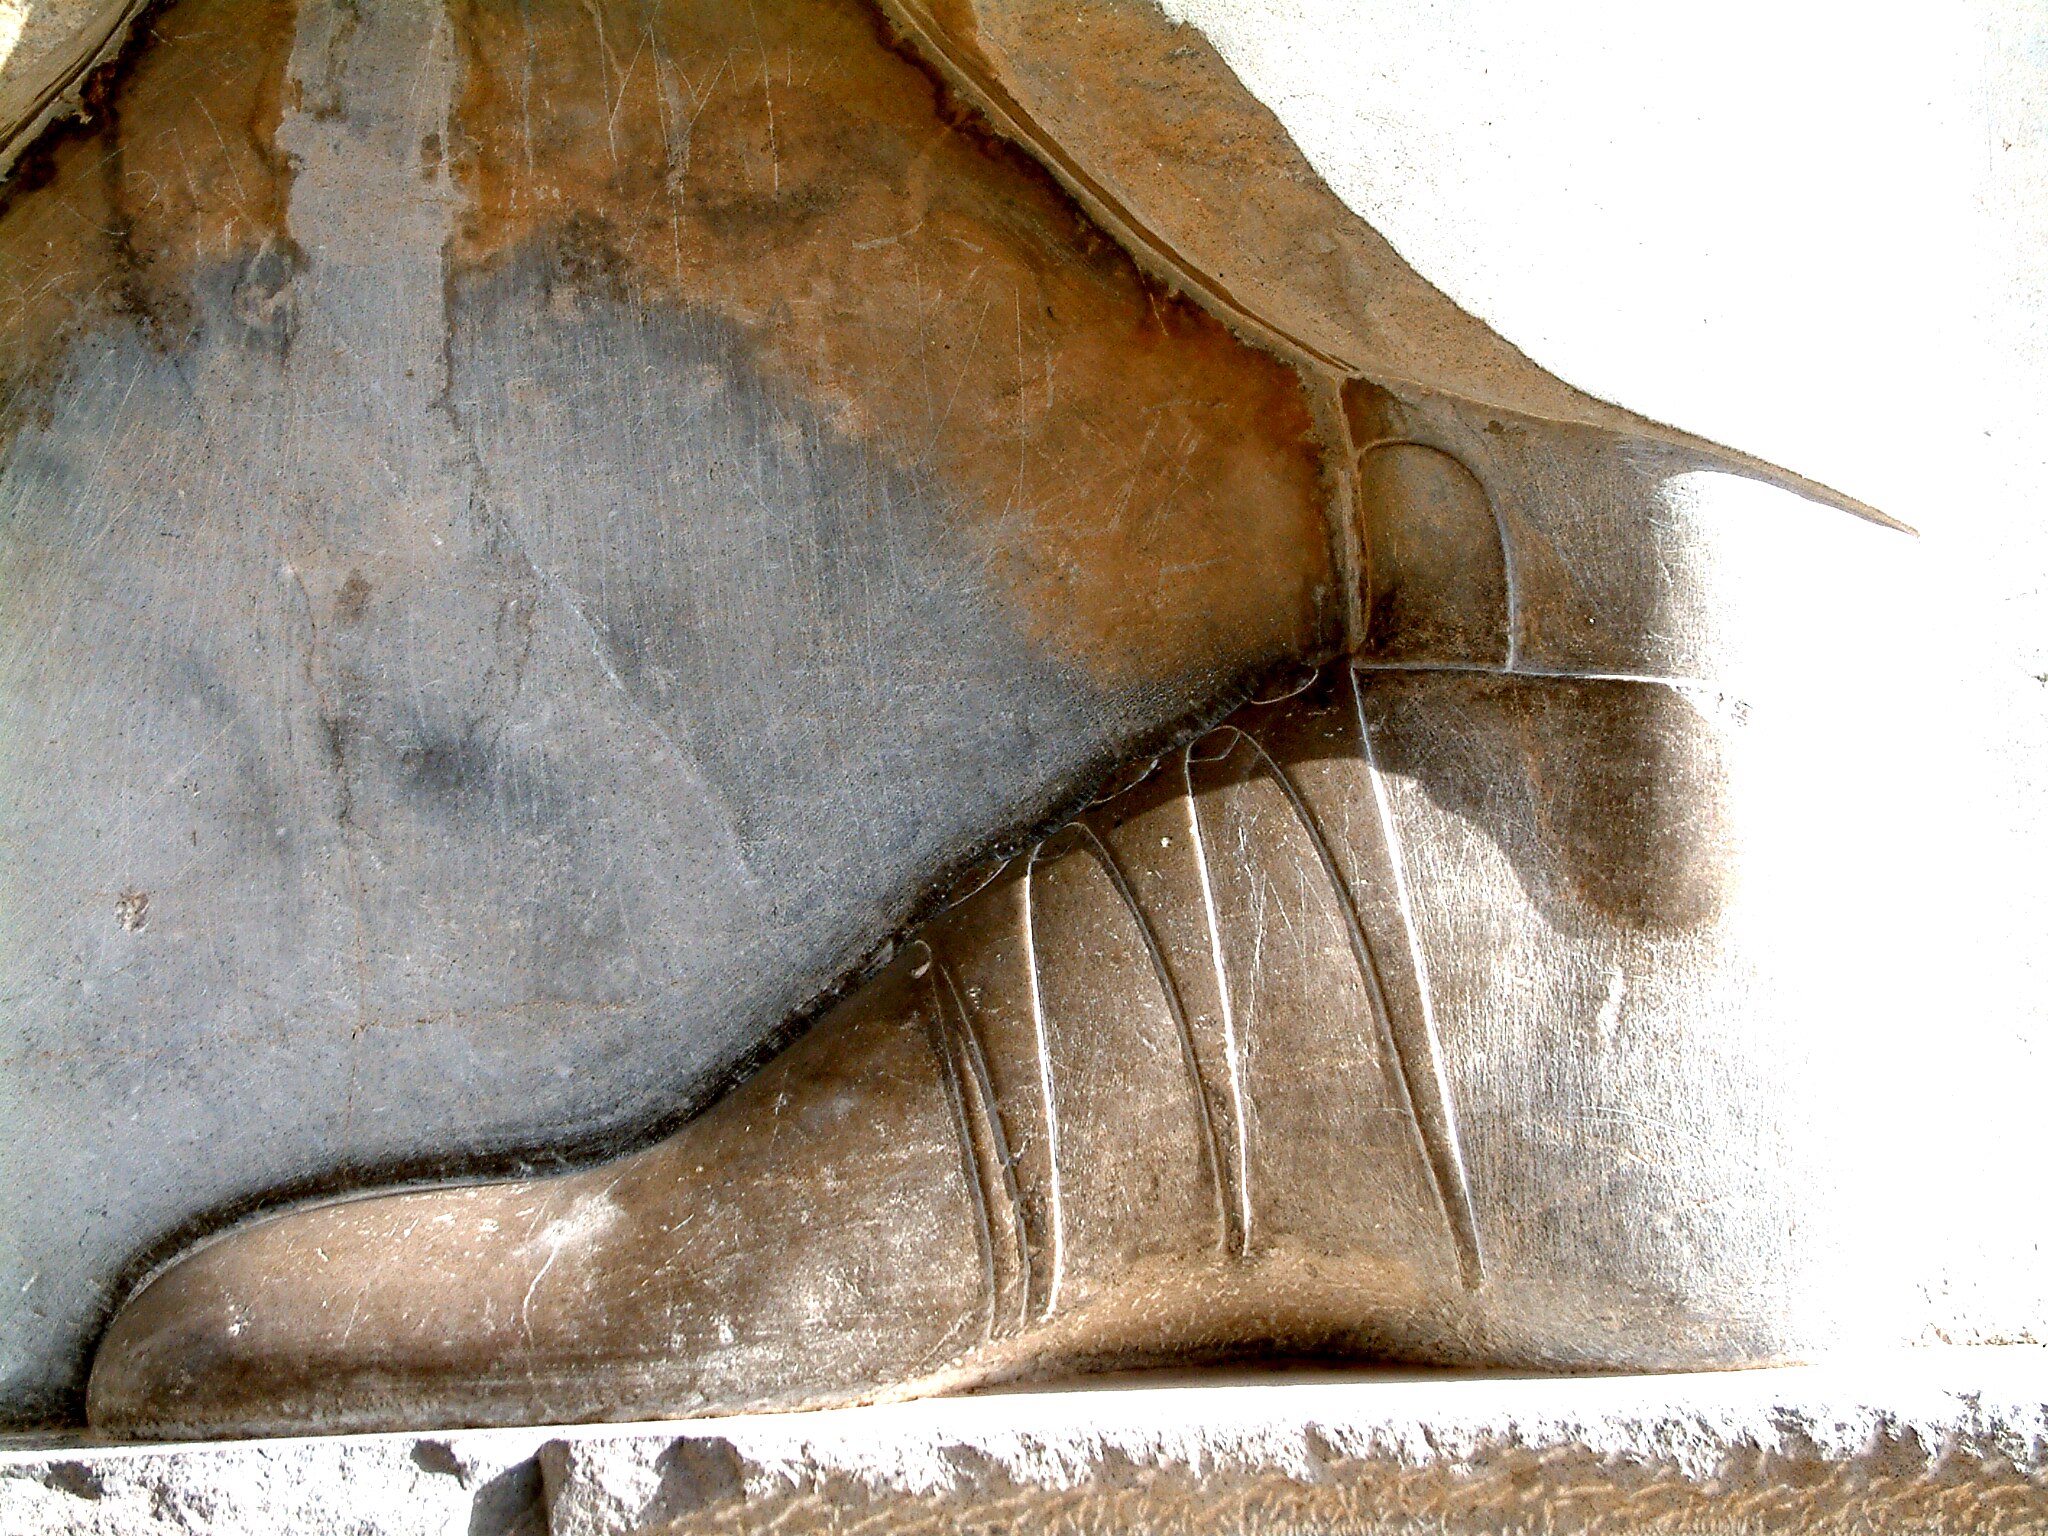
Title: Iran Persepolis - panoramio - hassan jafari
Description: Iran_Persepolis
Date: Taken on 27 May 2004
Categories: Panoramio files uploaded by Panoramio upload bot, Panoramio images reviewed by trusted users, Iran photographs taken on 2004-05-27, Photos from Panoramio, Files with coordinates missing SDC location of creation, 2004 in Persepolis, Reliefs of people in Persepolis, Photos from Panoramio ID 731387